Shinshiro Station

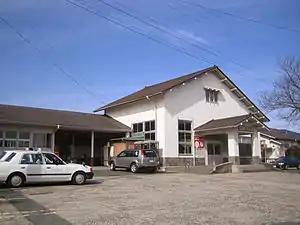
Shinshiro Station in February 2007

Shinshiro Station is served by the Iida Line, and is located 21.6 kilometers from the starting point of the line at Toyohashi Station.